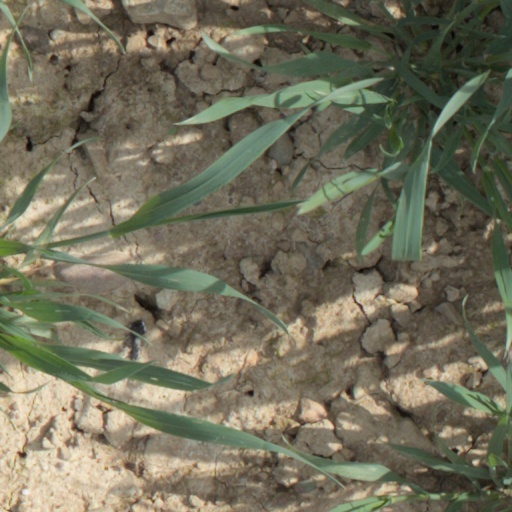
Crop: wheat